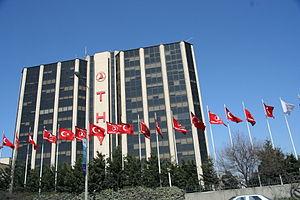
Turkish Airlines est la compagnie aérienne nationale turque, ainsi que la principale dans le pays. La compagnie fait partie de Star Alliance. Elle a pour activité principale le transport de passagers, de fret ainsi que la maintenance et l'entretien des avions.